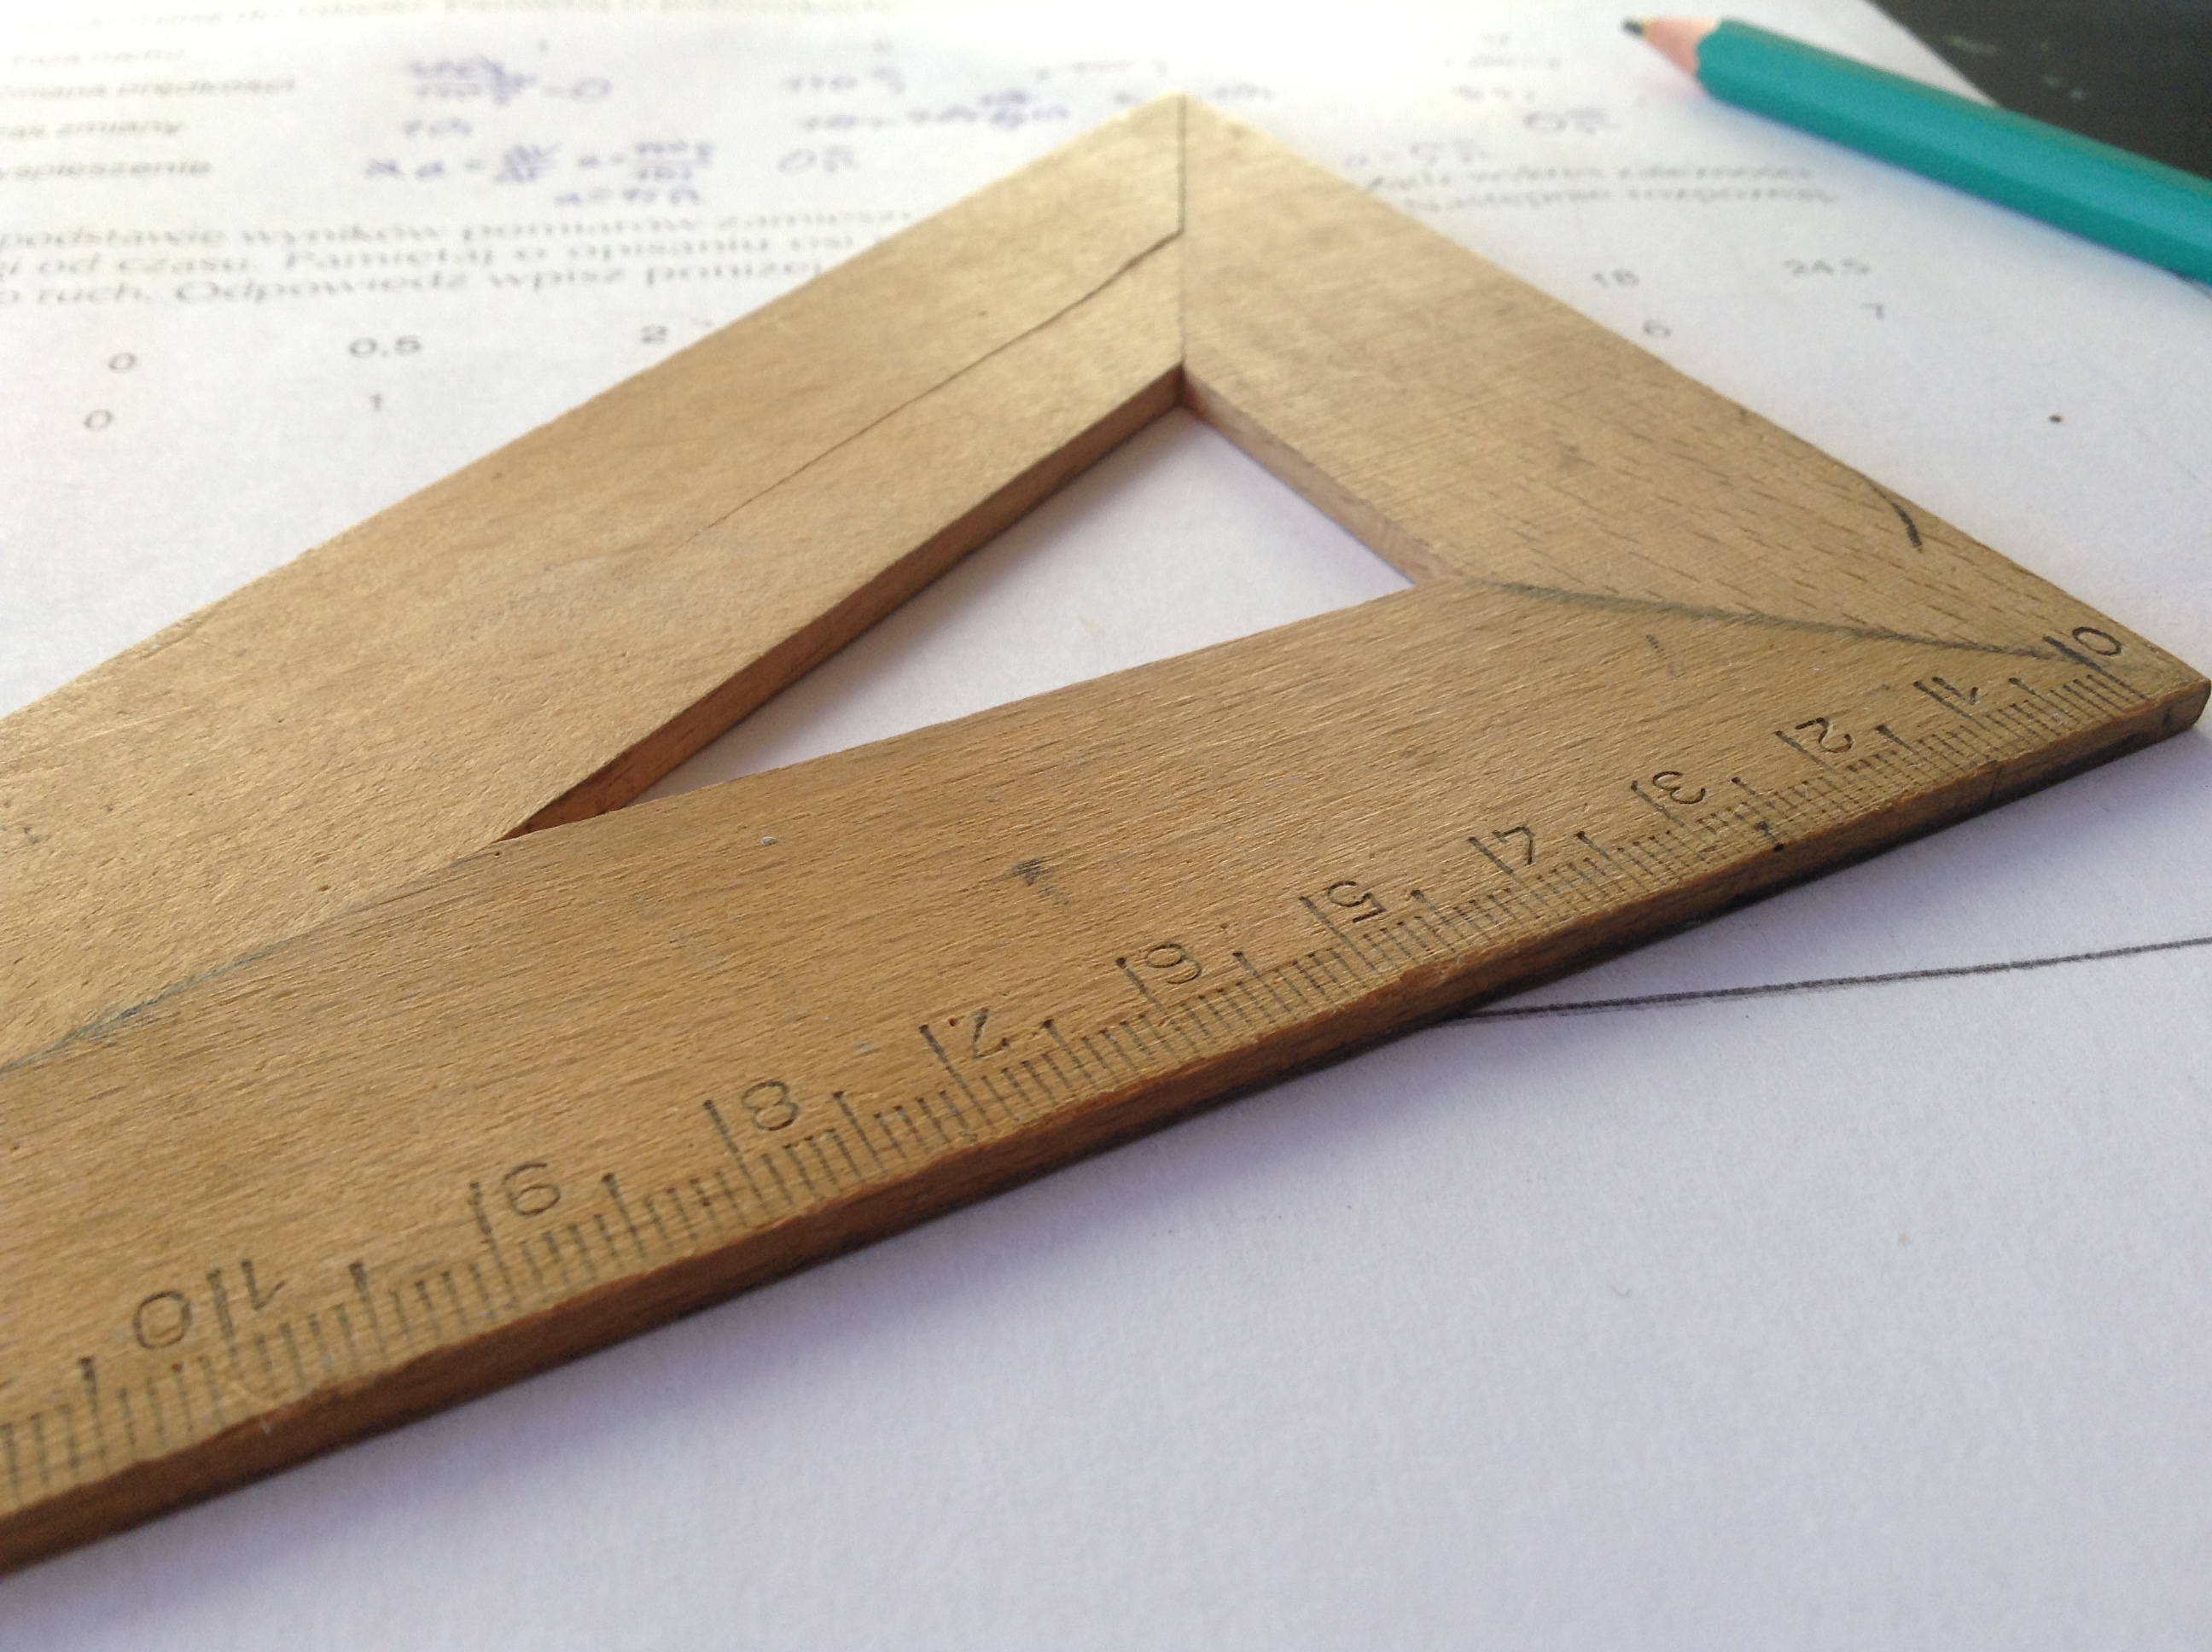
work, pencil, wood, geometry, paper, numbers, triangle, wooden, angle, homework, plywood, inch, product design, wood stain, Mensuring